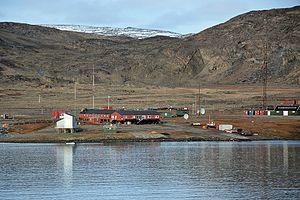
Danmarkshavn est une petite station météo située dans la Baie de Dove sur la côte Sud de la péninsule de Germanialand dans le Parc national du Nord-Est-du-Groenland.